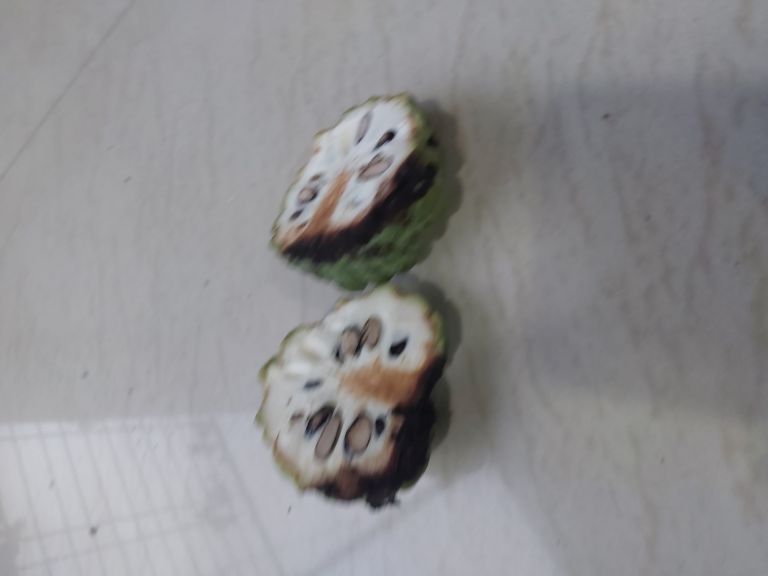
Disease label: Diplodia Rot